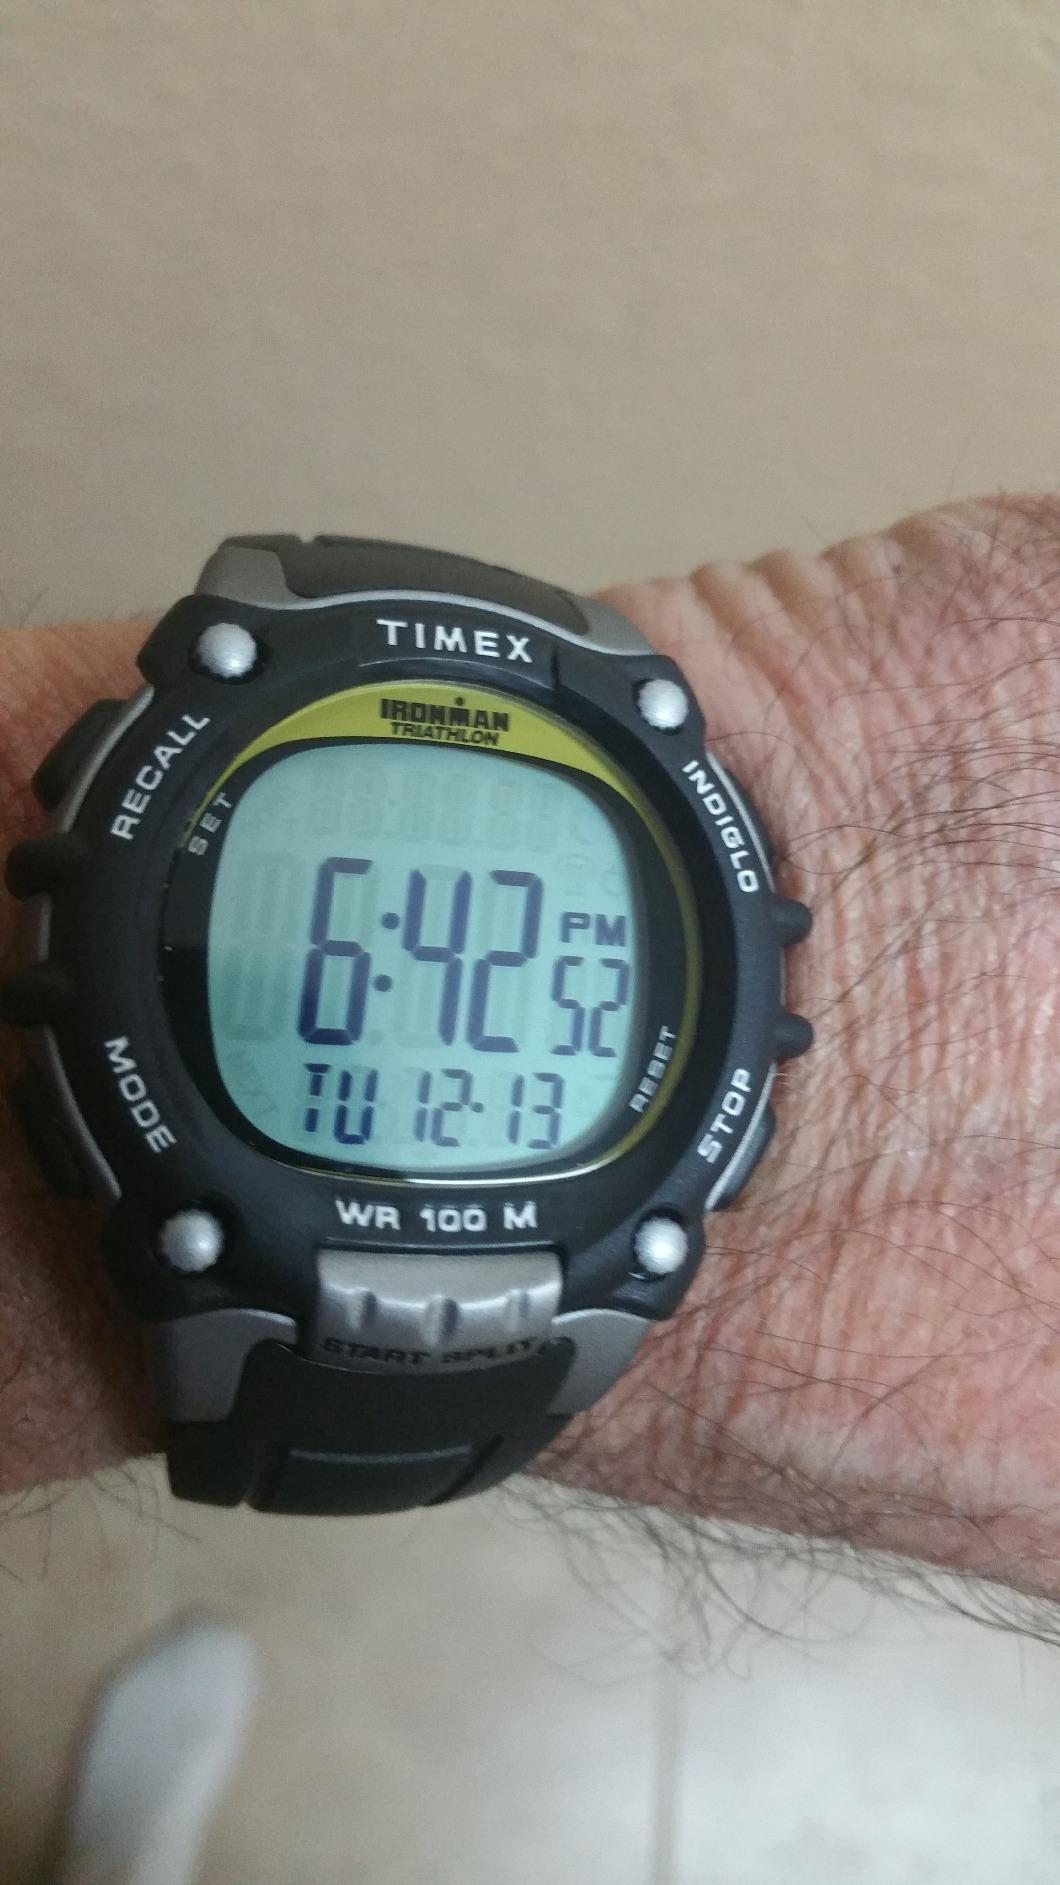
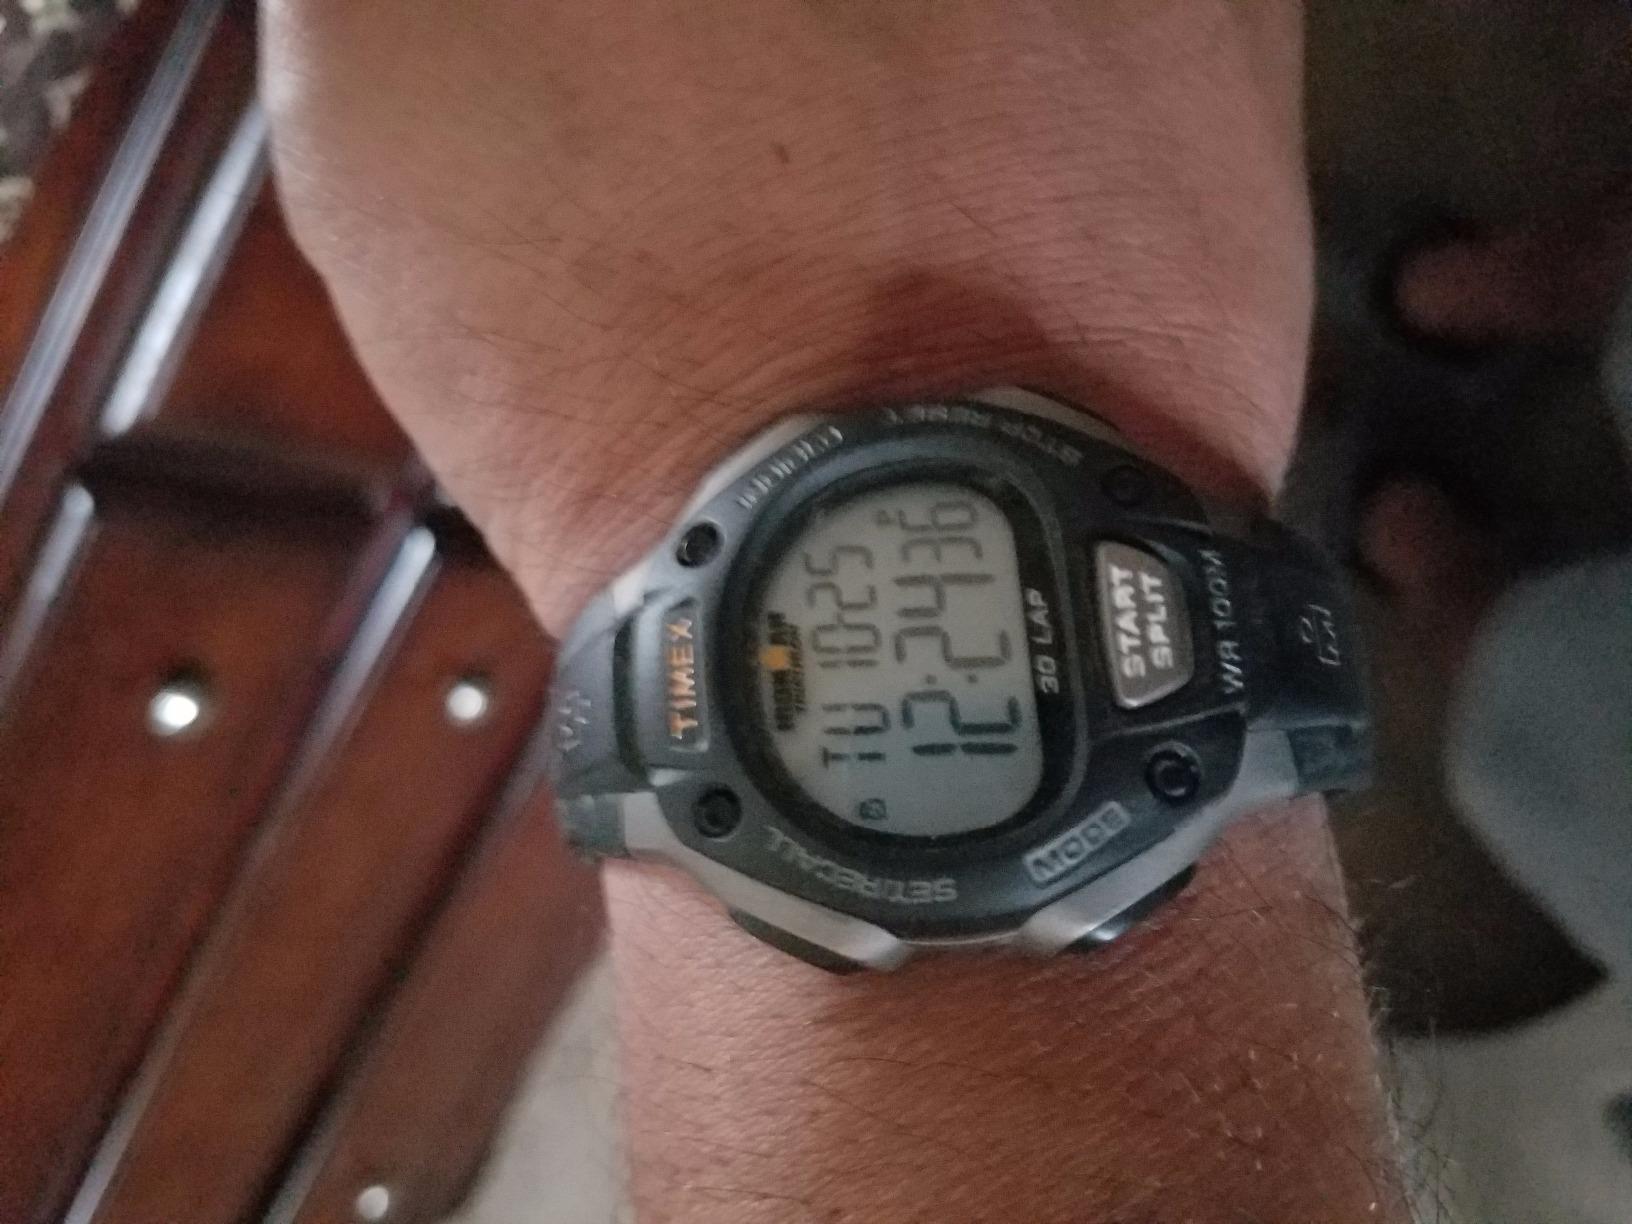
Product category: accessories_watch
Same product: no